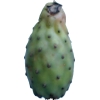
Label: cactus_fruit_green